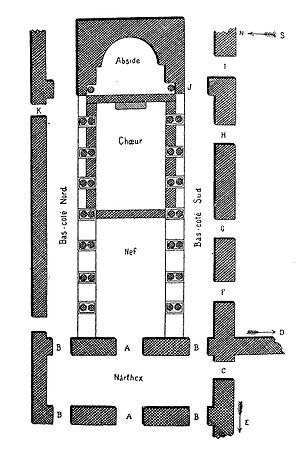
Plan de la basilique de Dar el Kous au Kef en Tunisie
La basilique Saint-Pierre du Kef, également appelée Dar El Kous, est une église chrétienne du Vᵉ siècle située dans la ville du Kef en Tunisie. Son remarquable état de conservation a justifié sa réutilisation en lieu de culte pendant le protectorat français de Tunisie.